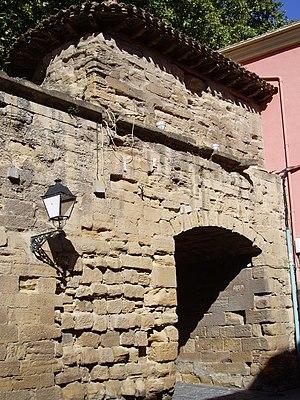
Logroño [loˑɡʁoˑɲo] ou Logrogne [loˑɡʁɔɲ], est une ville du nord de l'Espagne, sur l'Èbre. Elle est la capitale de La Rioja, communauté autonome espagnole.